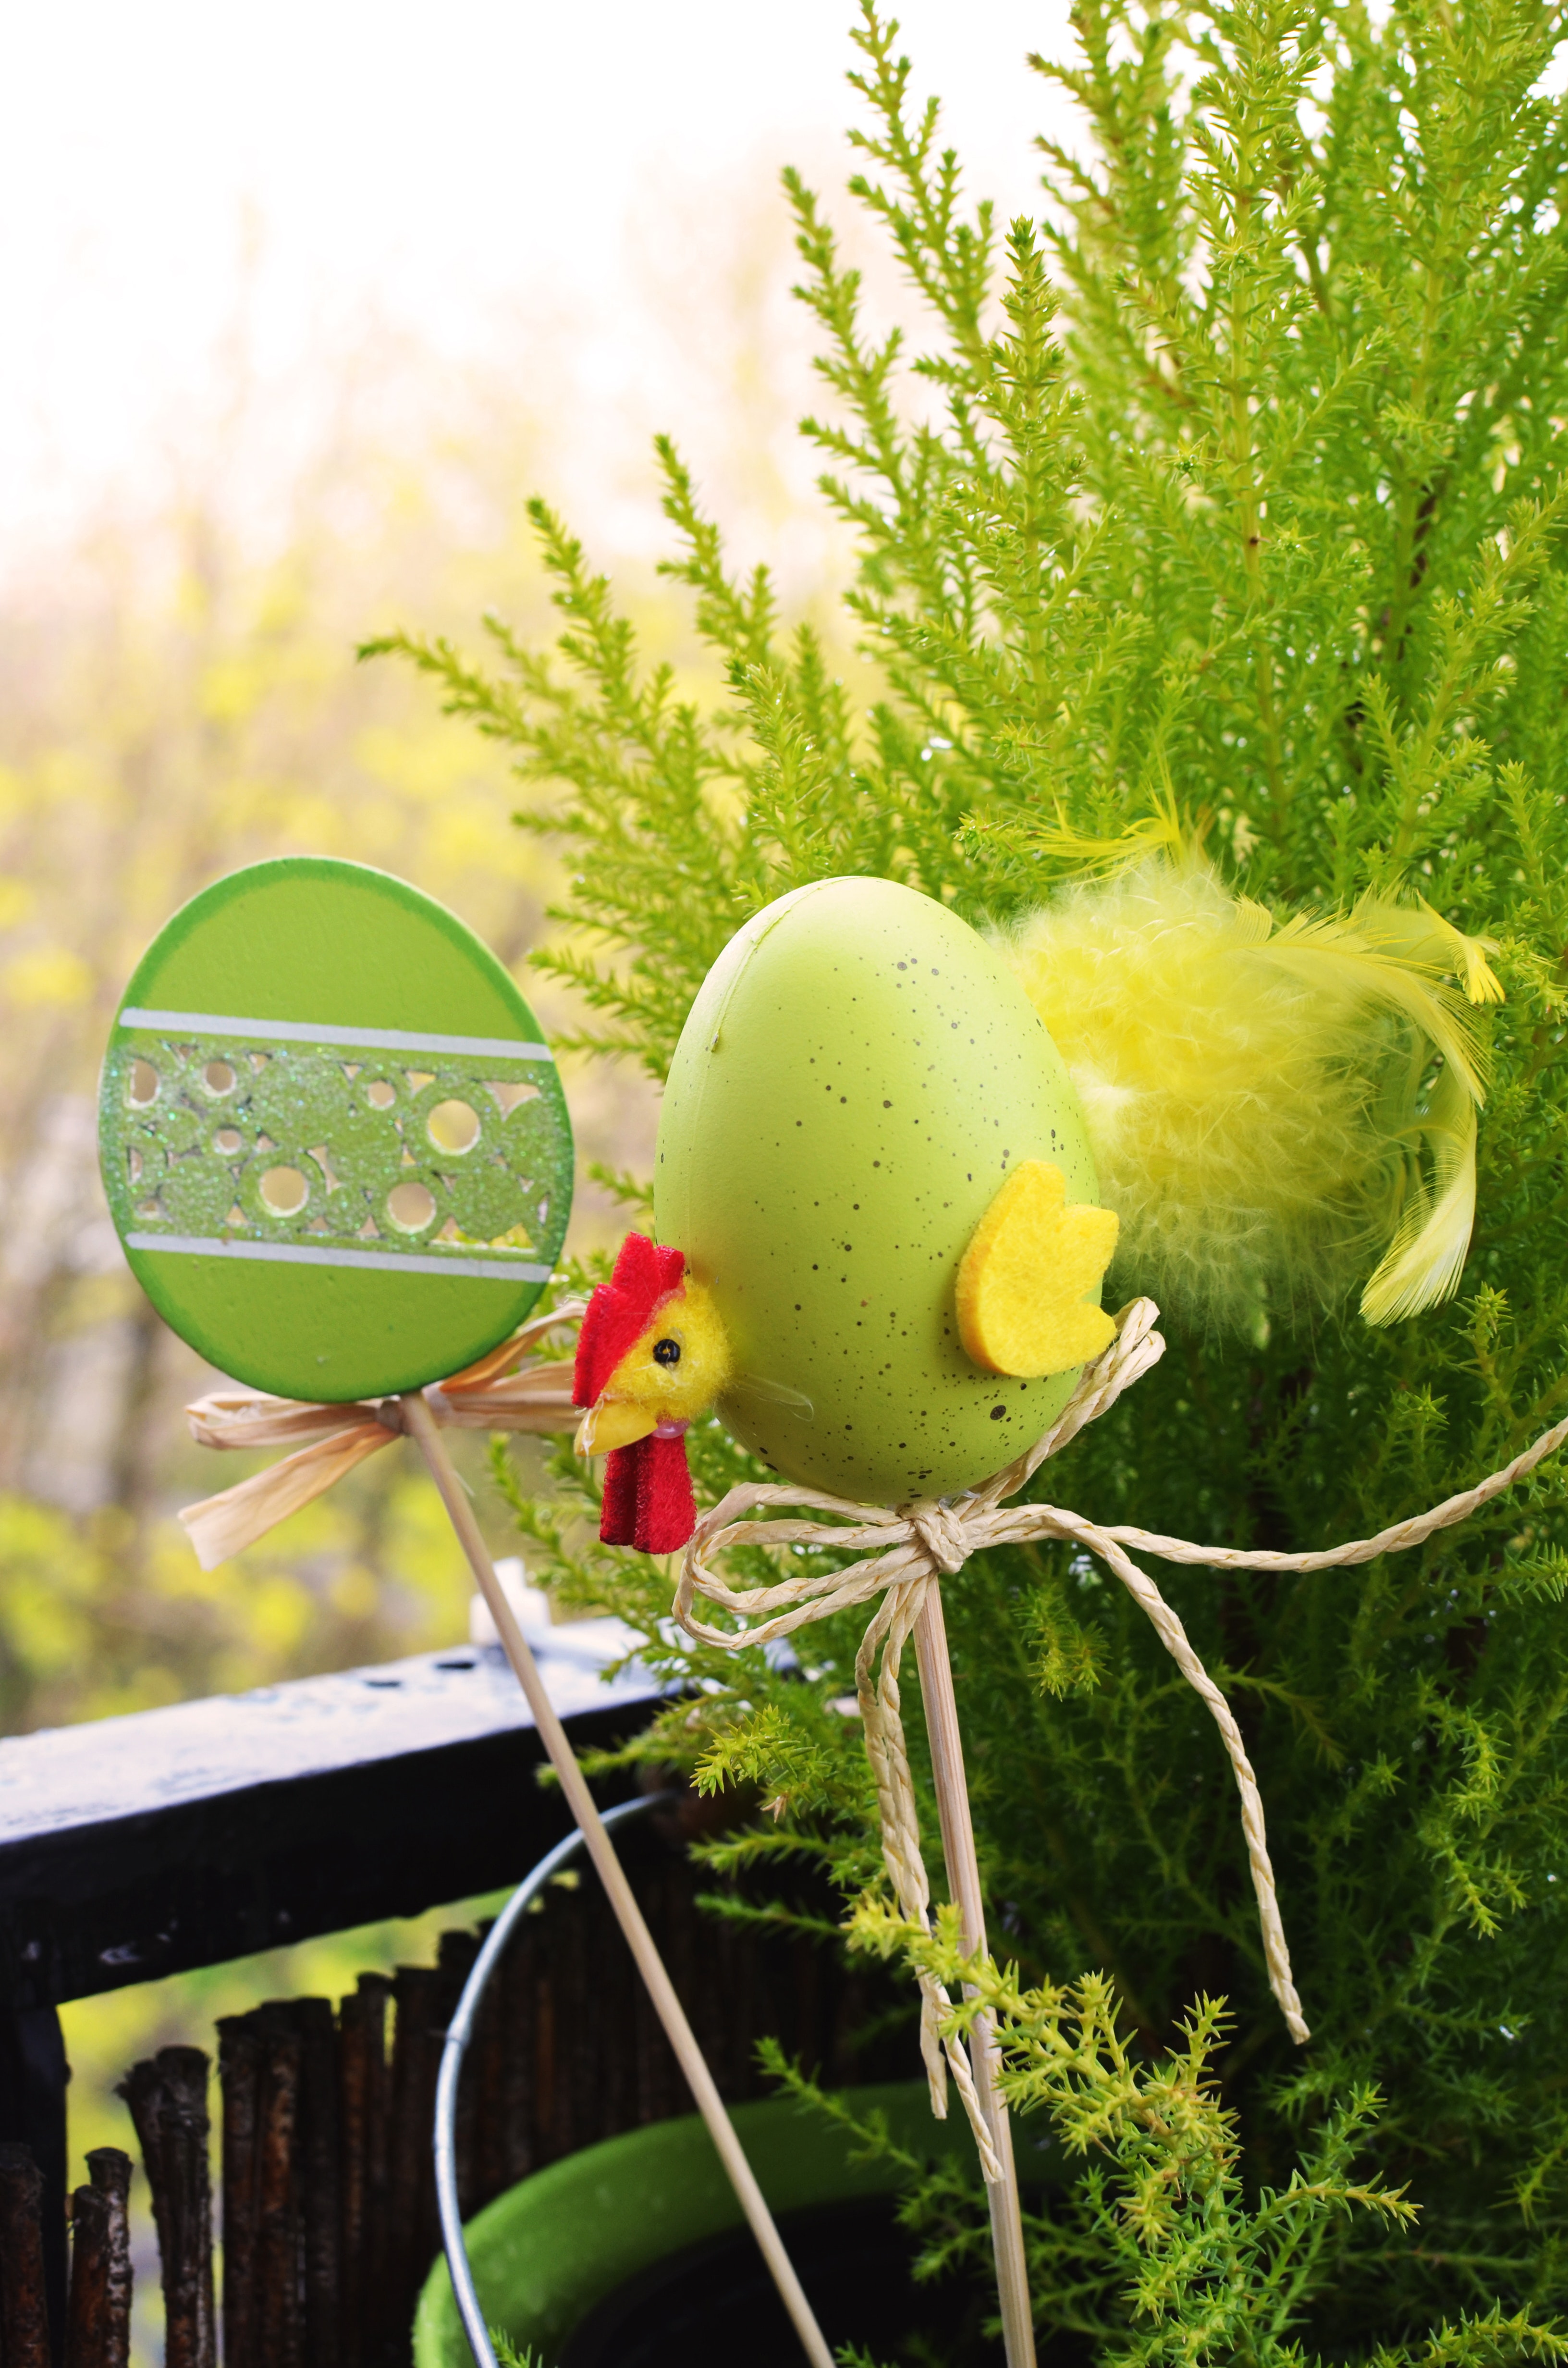
green, yellow, plant, grass, flower